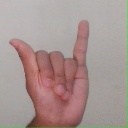
अक्षर: य